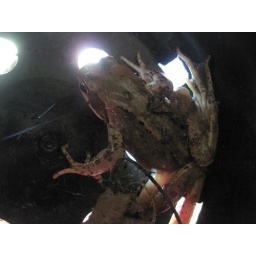
Frog in the plant pot in my garden.I tipped him out and let him go